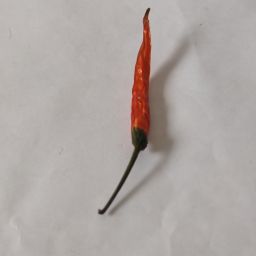
Crop: Chile Pepper
Quality: Dried